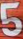
Number: 5